Altobello de Averoldi

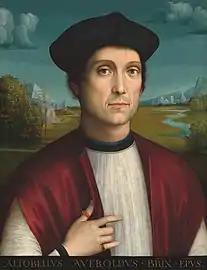

Altobello de Averoldi (died 1 November 1531) was a Roman Catholic prelate who served as Bishop of Pula (1497–1531).